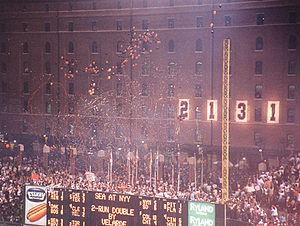
Calvin « Cal » Edwin Ripken, Jr. est un ancien arrêt-court et joueur de troisième but dans la Ligue majeure de baseball. Il a joué toute sa carrière, de 1981 à 2001, avec les Orioles de Baltimore.